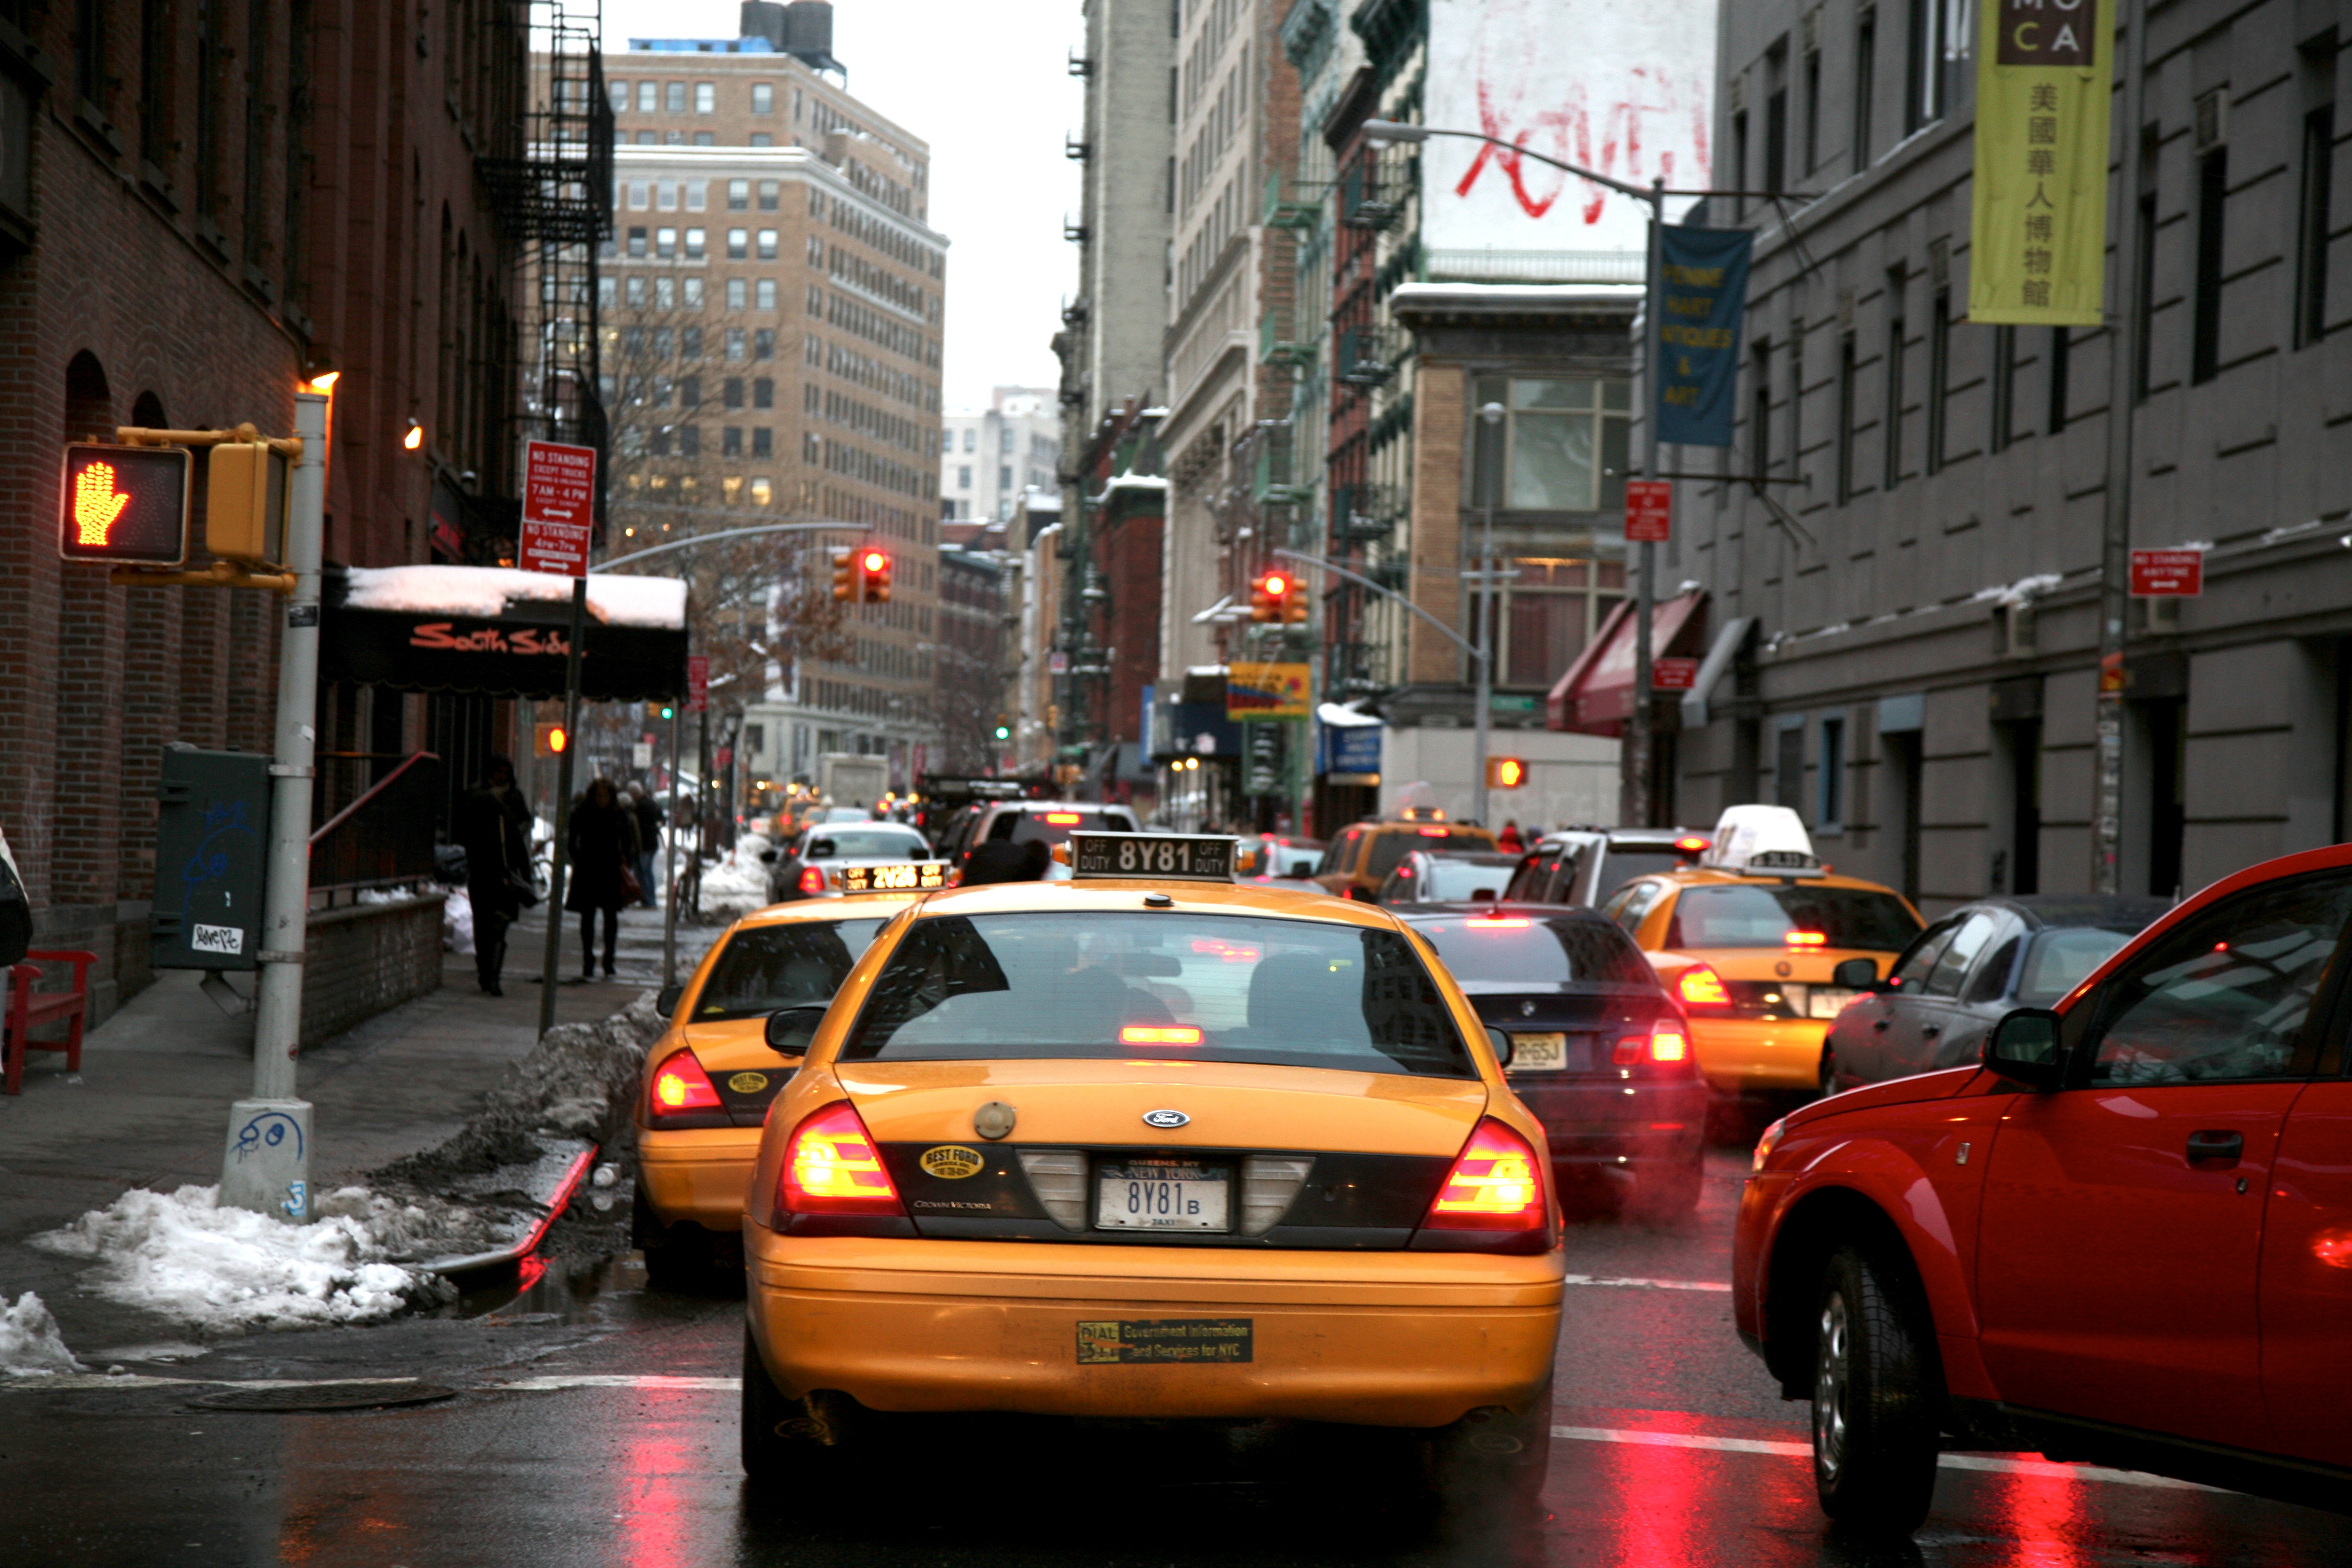
pedestrian, road, traffic, street, manhattan, downtown, taxi, vehicle, nyc, lane, public transport, newyork, infrastructure, newyorkcity, ny, urbanlandscape, urban area, traffic congestion